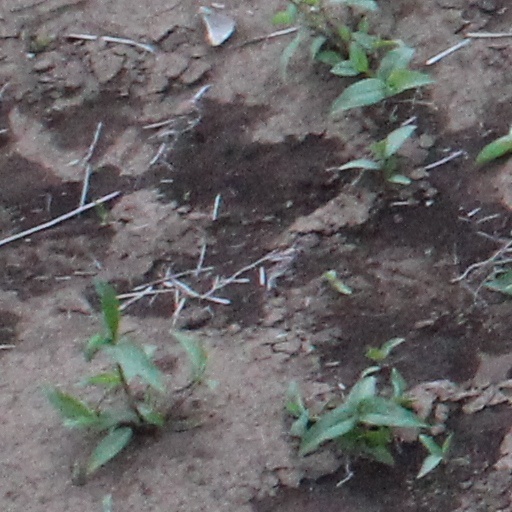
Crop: wheat